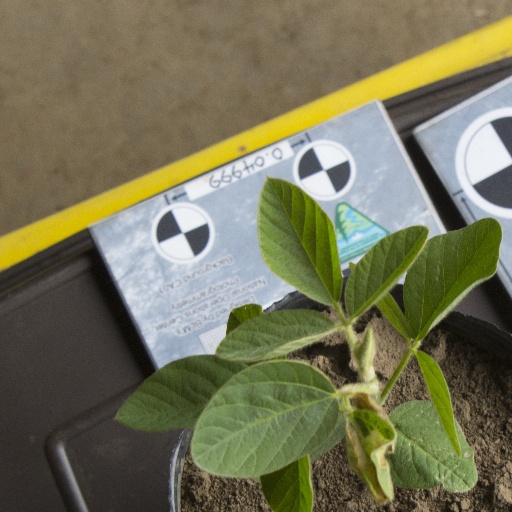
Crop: soybean